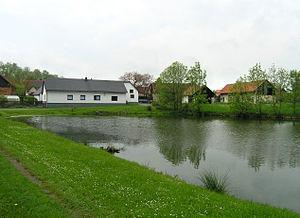
Nejepín est une commune du district de Havlíčkův Brod, dans la région de Vysočina, en République tchèque. Sa population s'élevait à 70 habitants en 2019.